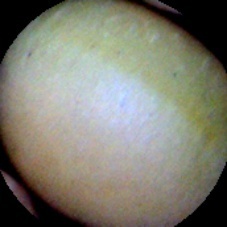
Label: Immature